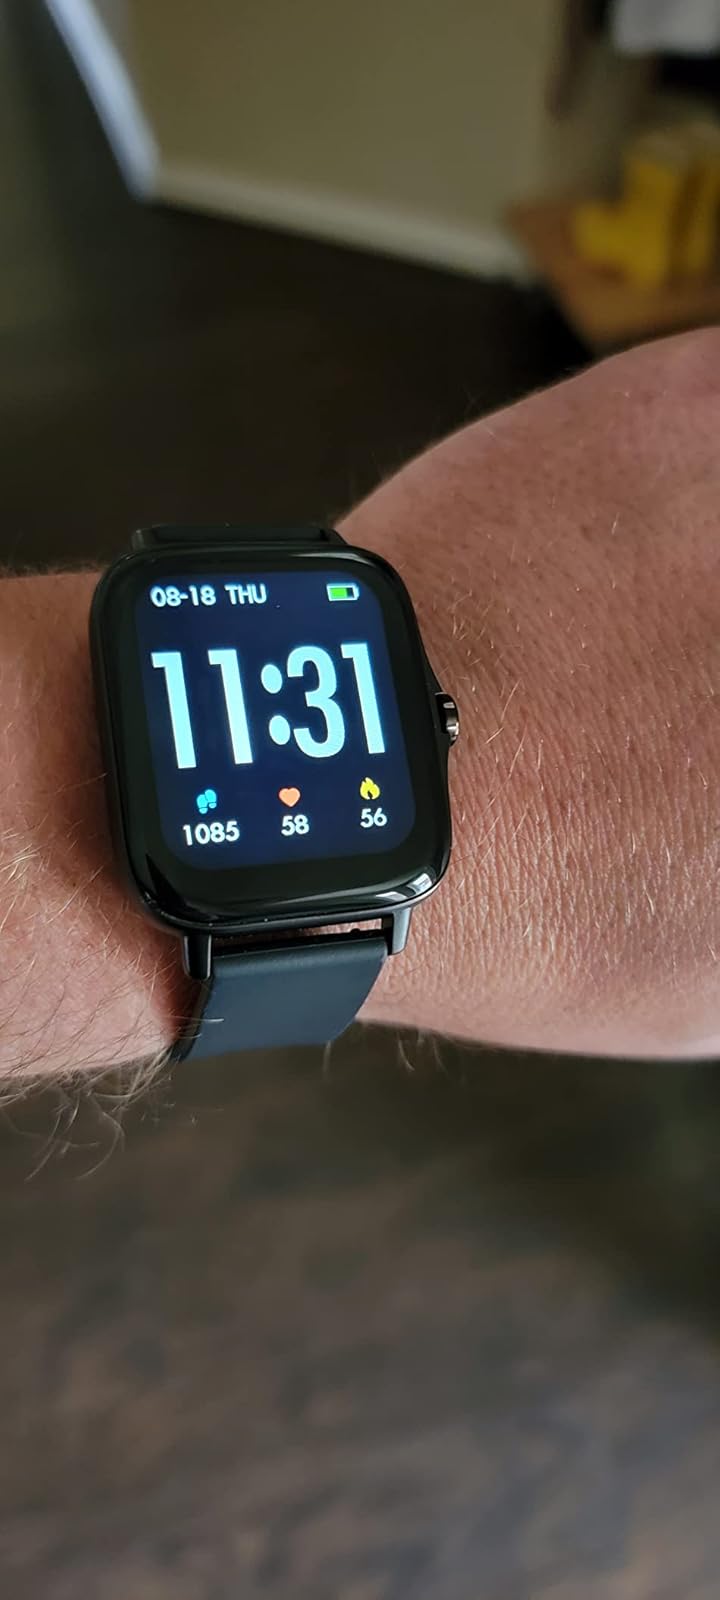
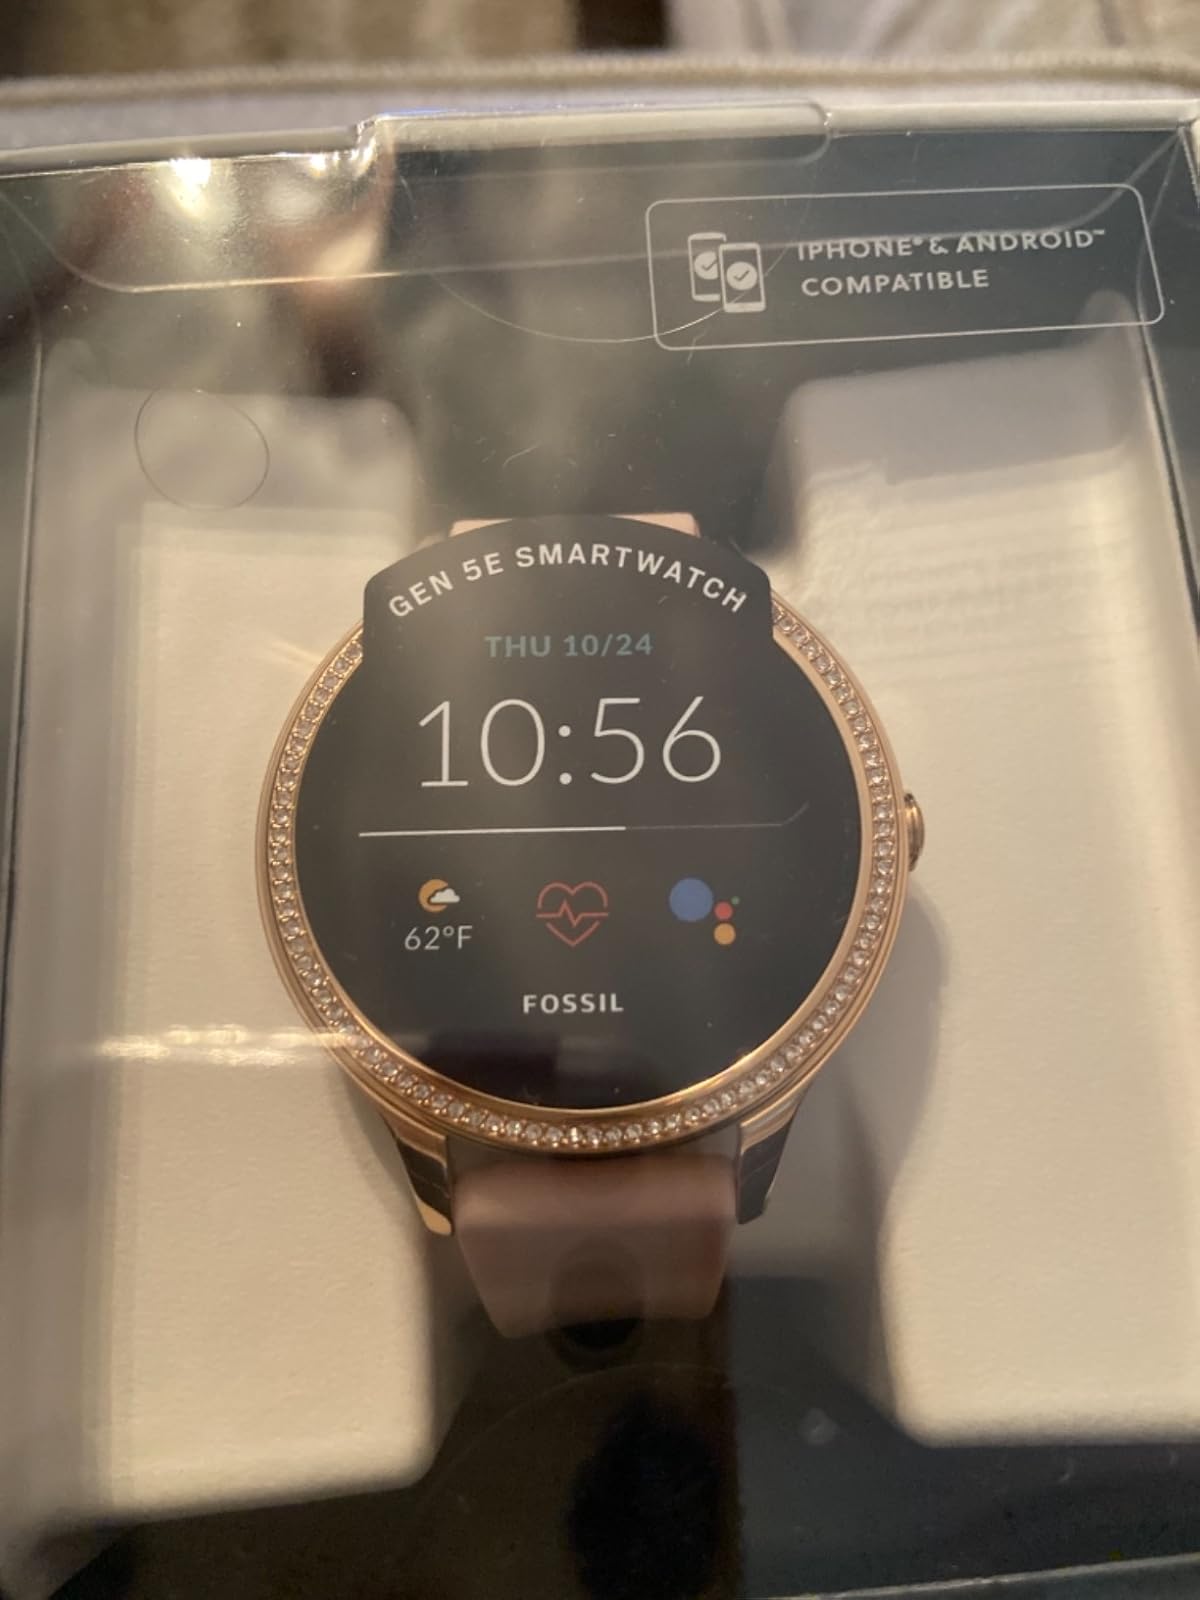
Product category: smartwatch
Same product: no